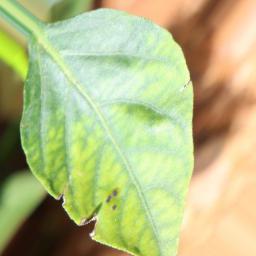
Label: nutritional